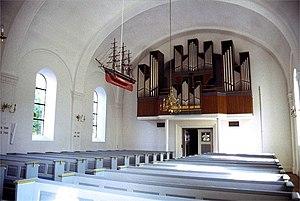
Søborg est une commune du Danemark, située dans la région de la capitale Copenhague.